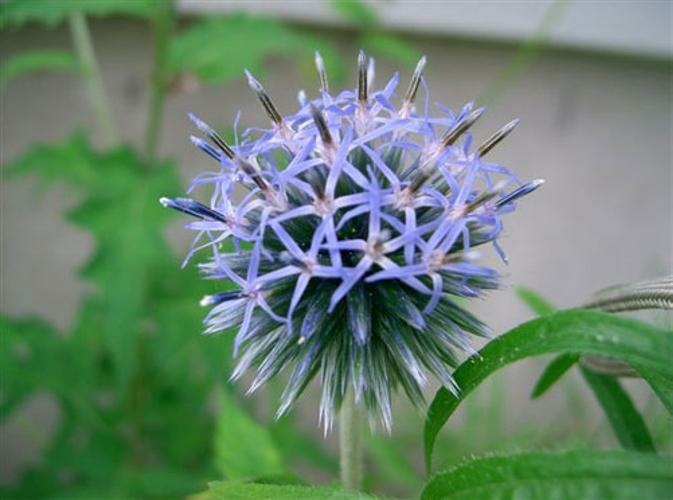
Flower: globe thistle